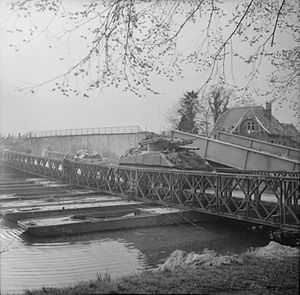
RP-3 / Billedgalleri
RP-3 var et britisk raketvåben, der blev konstrueret under Anden Verdenskrig. RP-3 står for Rocket Projectile 3-inch. RP-3 var hovedsageligt et flyvåben, men det anvendtes også til søs og til lands under navnene Sea Mattress respektive Land Mattress.